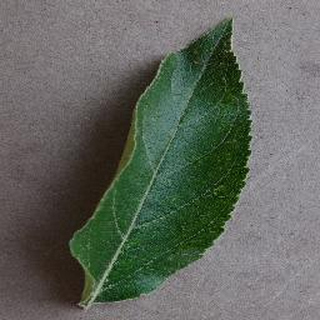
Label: healthy_apple